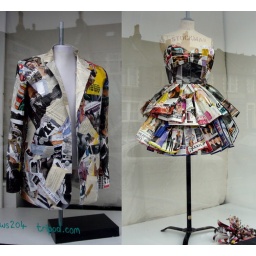
Jacket and dress seen in shop windows